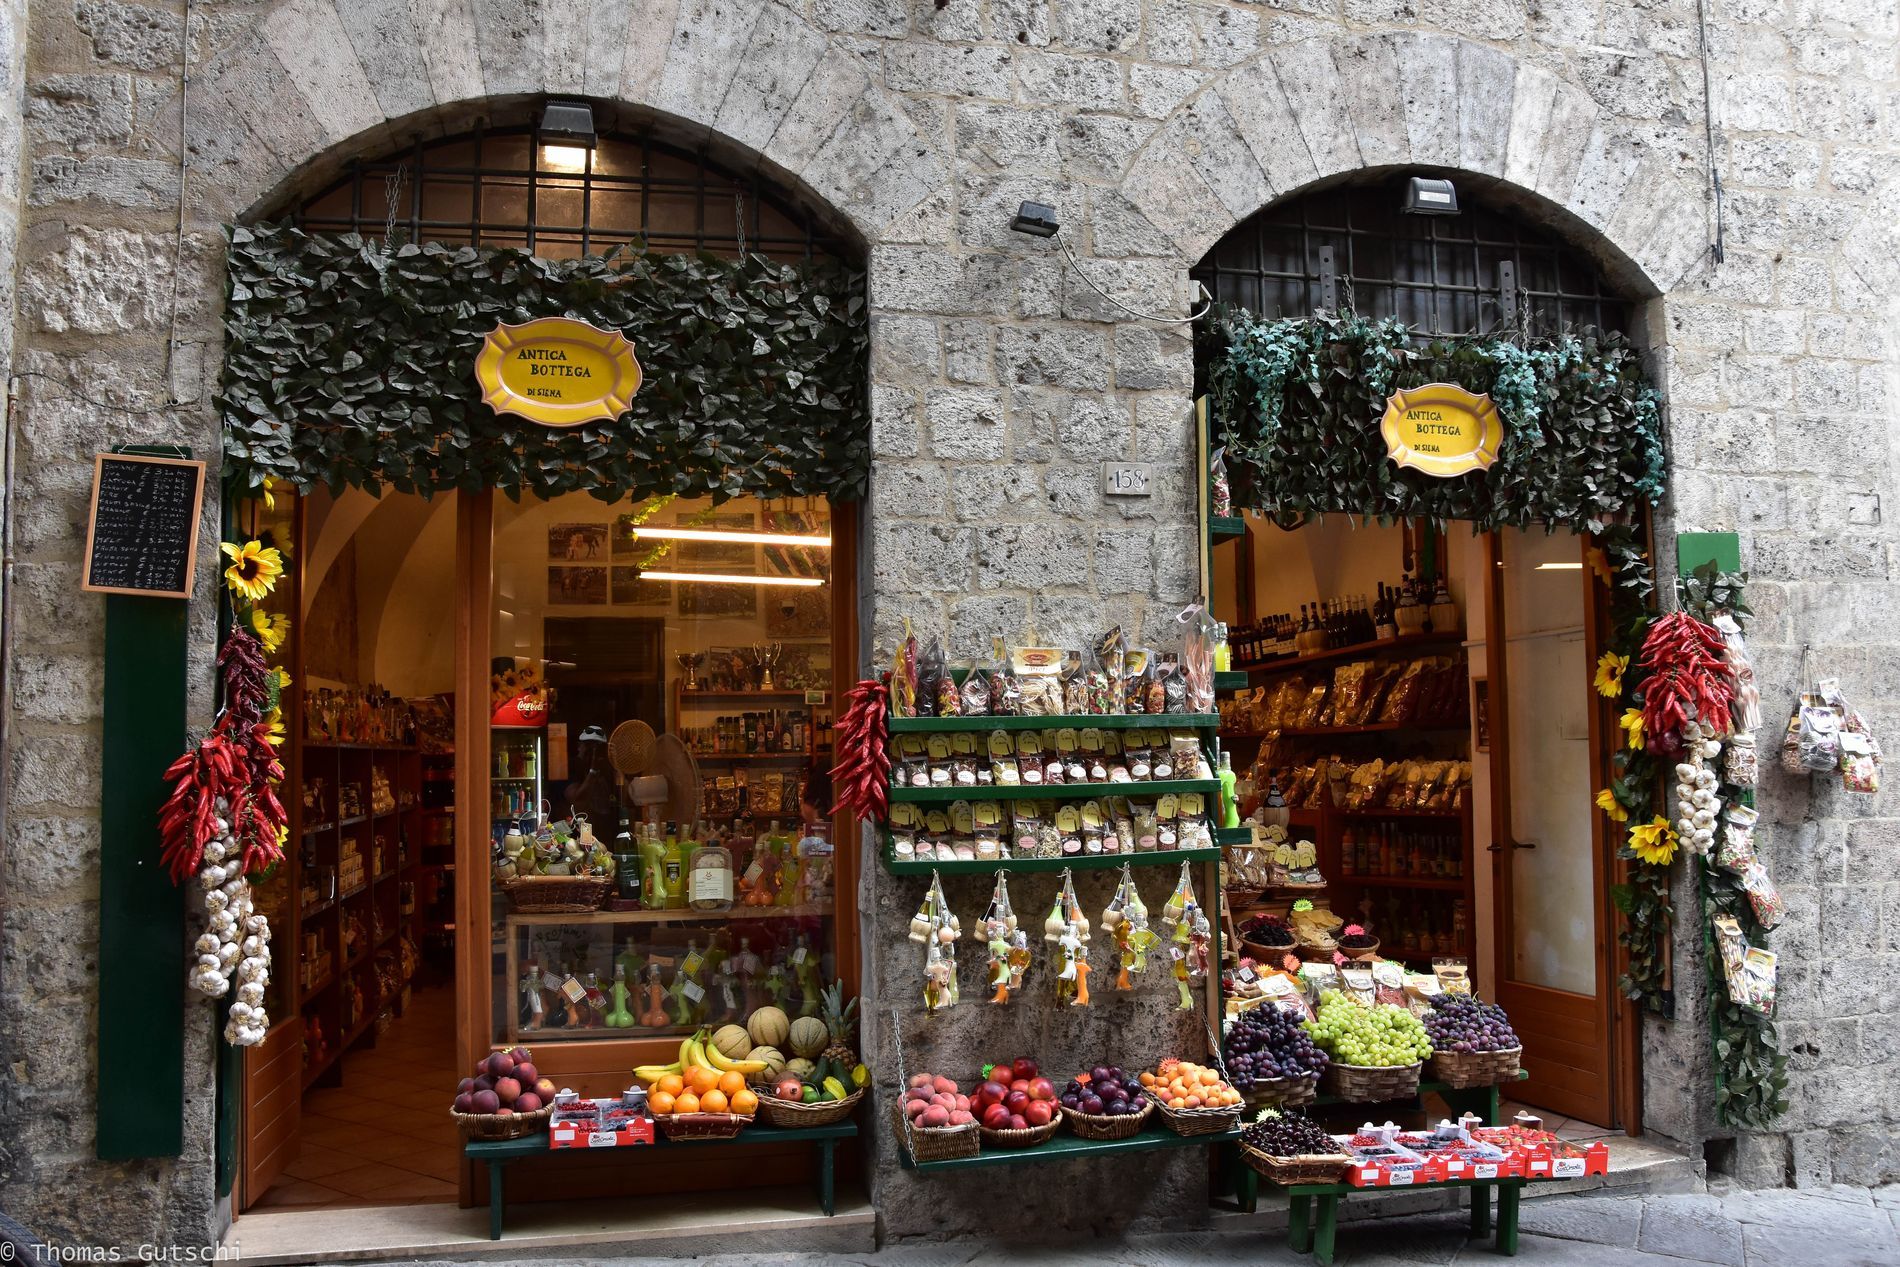
Small Grocery Shop on a Street
Two small shops open onto a stone street, with fruits, herbs, and veggies hanging by the doors. A soft, warm light shines from inside, and a tiny watermark sits quietly in the corner.
Taken at eye level, this cozy scene shows old shops glowing warmly against stone walls. Earthy tones, gentle lights, and a small watermark add to the easy, welcoming mood.
Labels: Shop, Flower, Flower Arrangement, Flower Bouquet, Plant, Person, Blackboard, Market, Grocery Store, Food, Sweets, Clothing, Hat, Deli, Bazaar, City, Stone Wall, Watermark, Building, Fruits, Vegetables, Shelves, Signboard, Door, Herbs
Camera: NIKON CORPORATION NIKON D7200
Lens: 18.0-105.0 mm f/3.5-5.6, AF-S DX VR Zoom-Nikkor 18-105mm f/3.5-5.6G ED
Aperture: F8
Exposure: 1/60 sec
ISO: 640
Focal length: 18.0 mm